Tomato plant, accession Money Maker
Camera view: horizontal (90 deg, fisheye); turntable rotation: 150 degrees
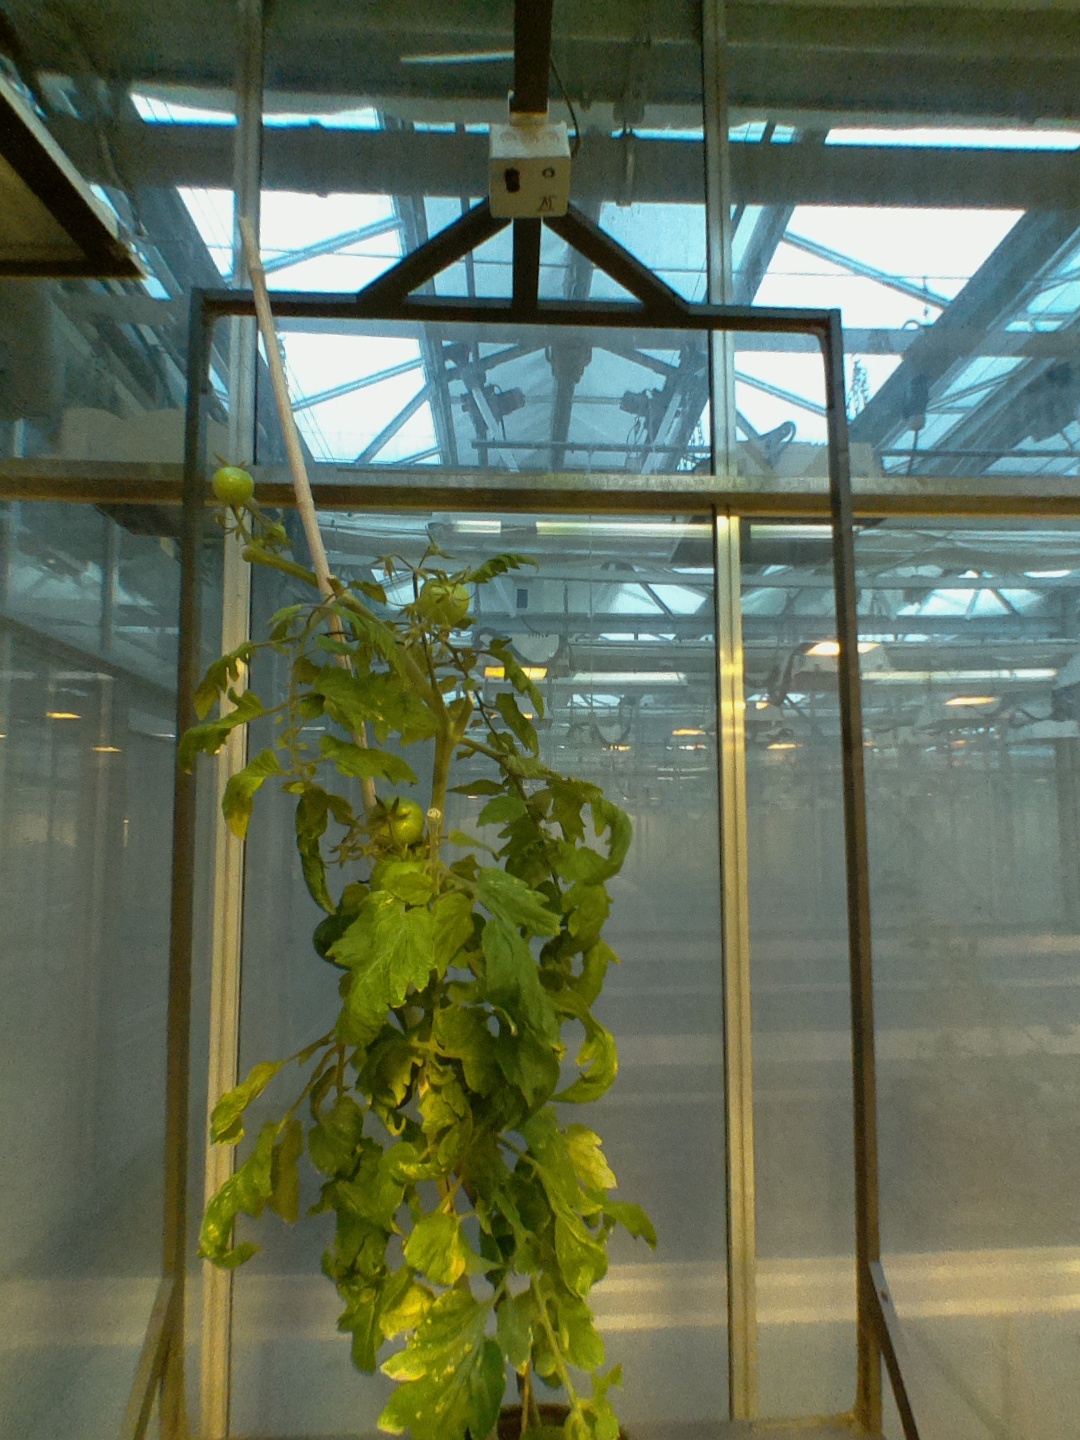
BBCH growth stage 79: 90% -100% of final fruit size